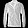
Label: Coat